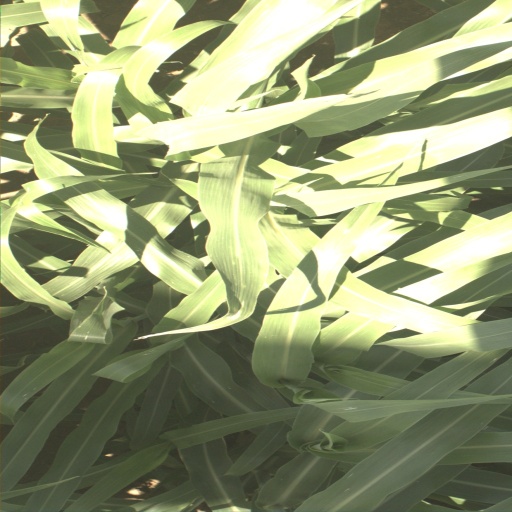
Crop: sorghum